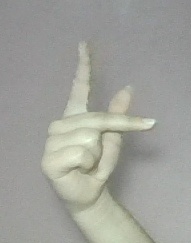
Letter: dha